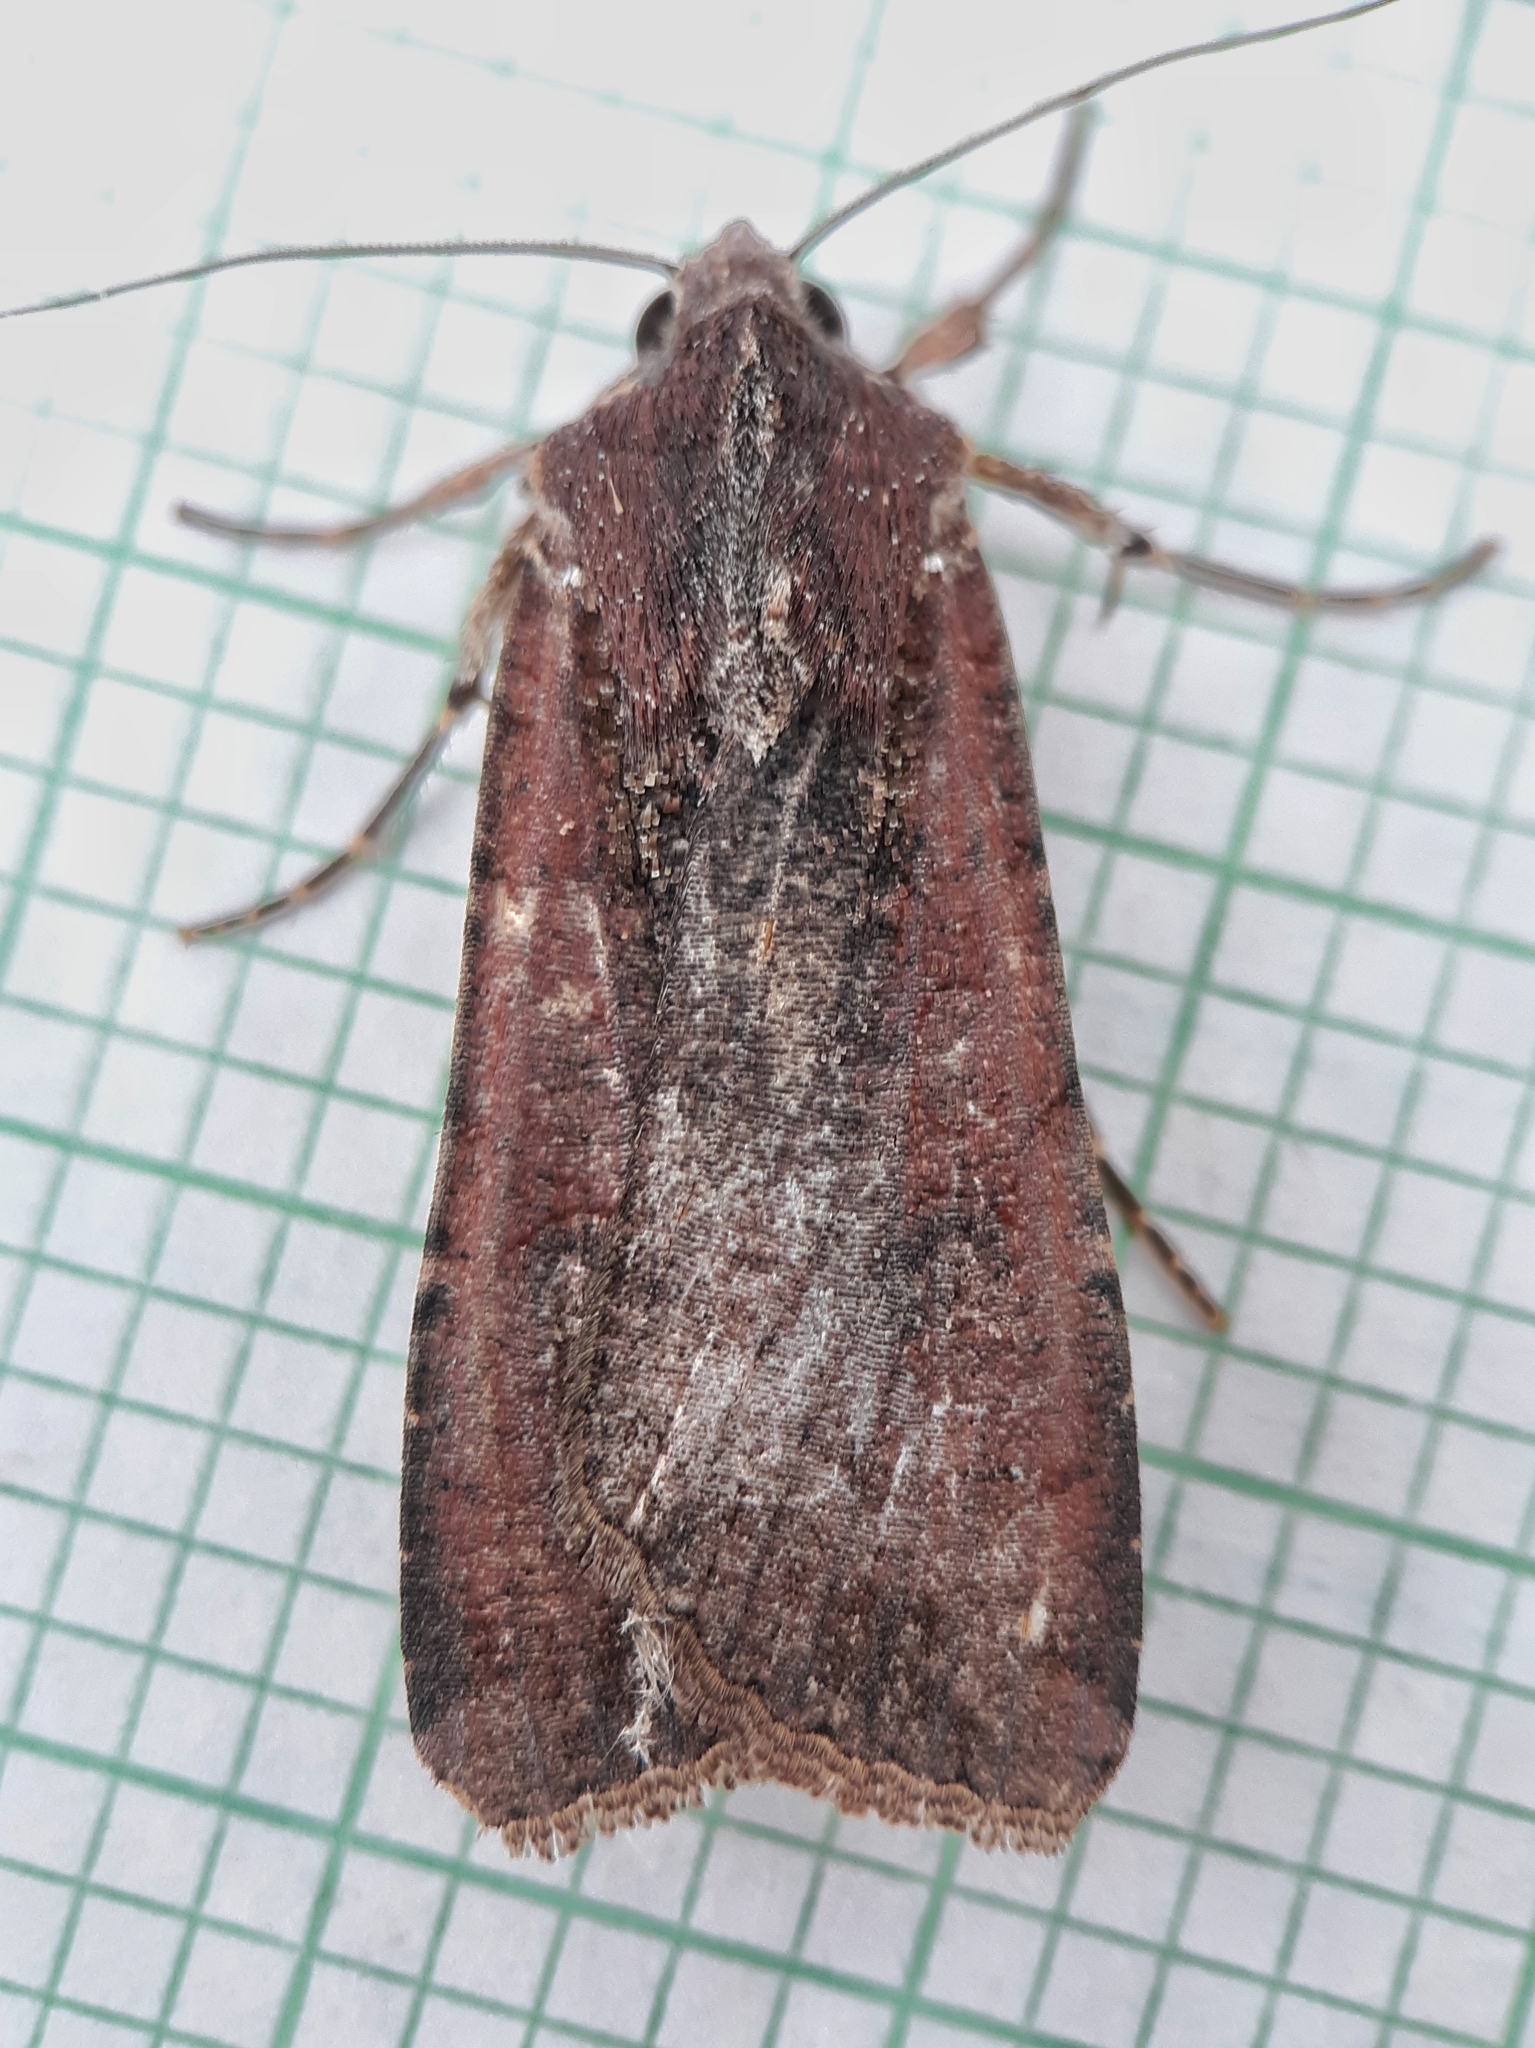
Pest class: cutworms